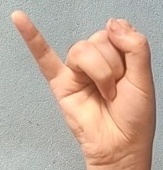
ASL sign: J